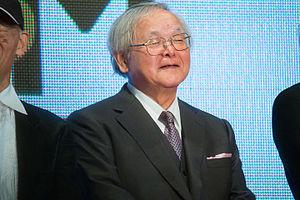
Yoshikazu Yasuhiko est un animateur, réalisateur et auteur de bande dessinée japonaise né le 9 décembre 1947 à Engaru dans la préfecture de Hokkaidō, au Japon.